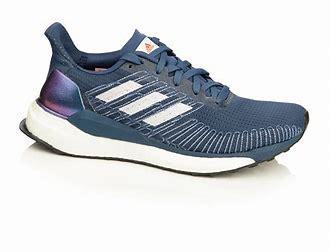
Brand: Adidas
Model: Solarboost 19